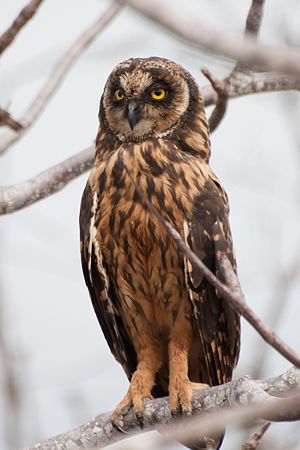
Mosehornugle
Mosehornugle har en længde på 34-42 centimeter og et vingefang på 90-105 centimeter.